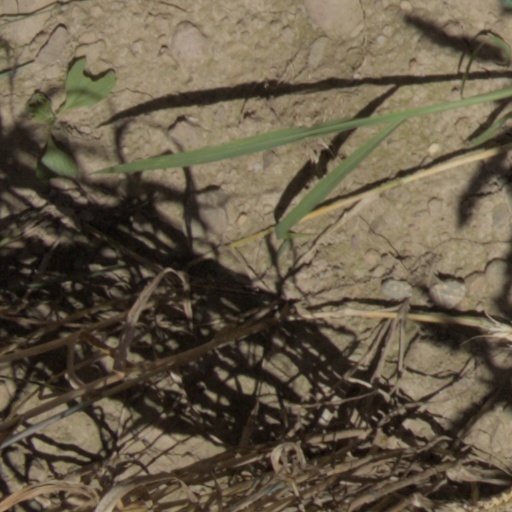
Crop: wheat